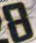
Number: 8